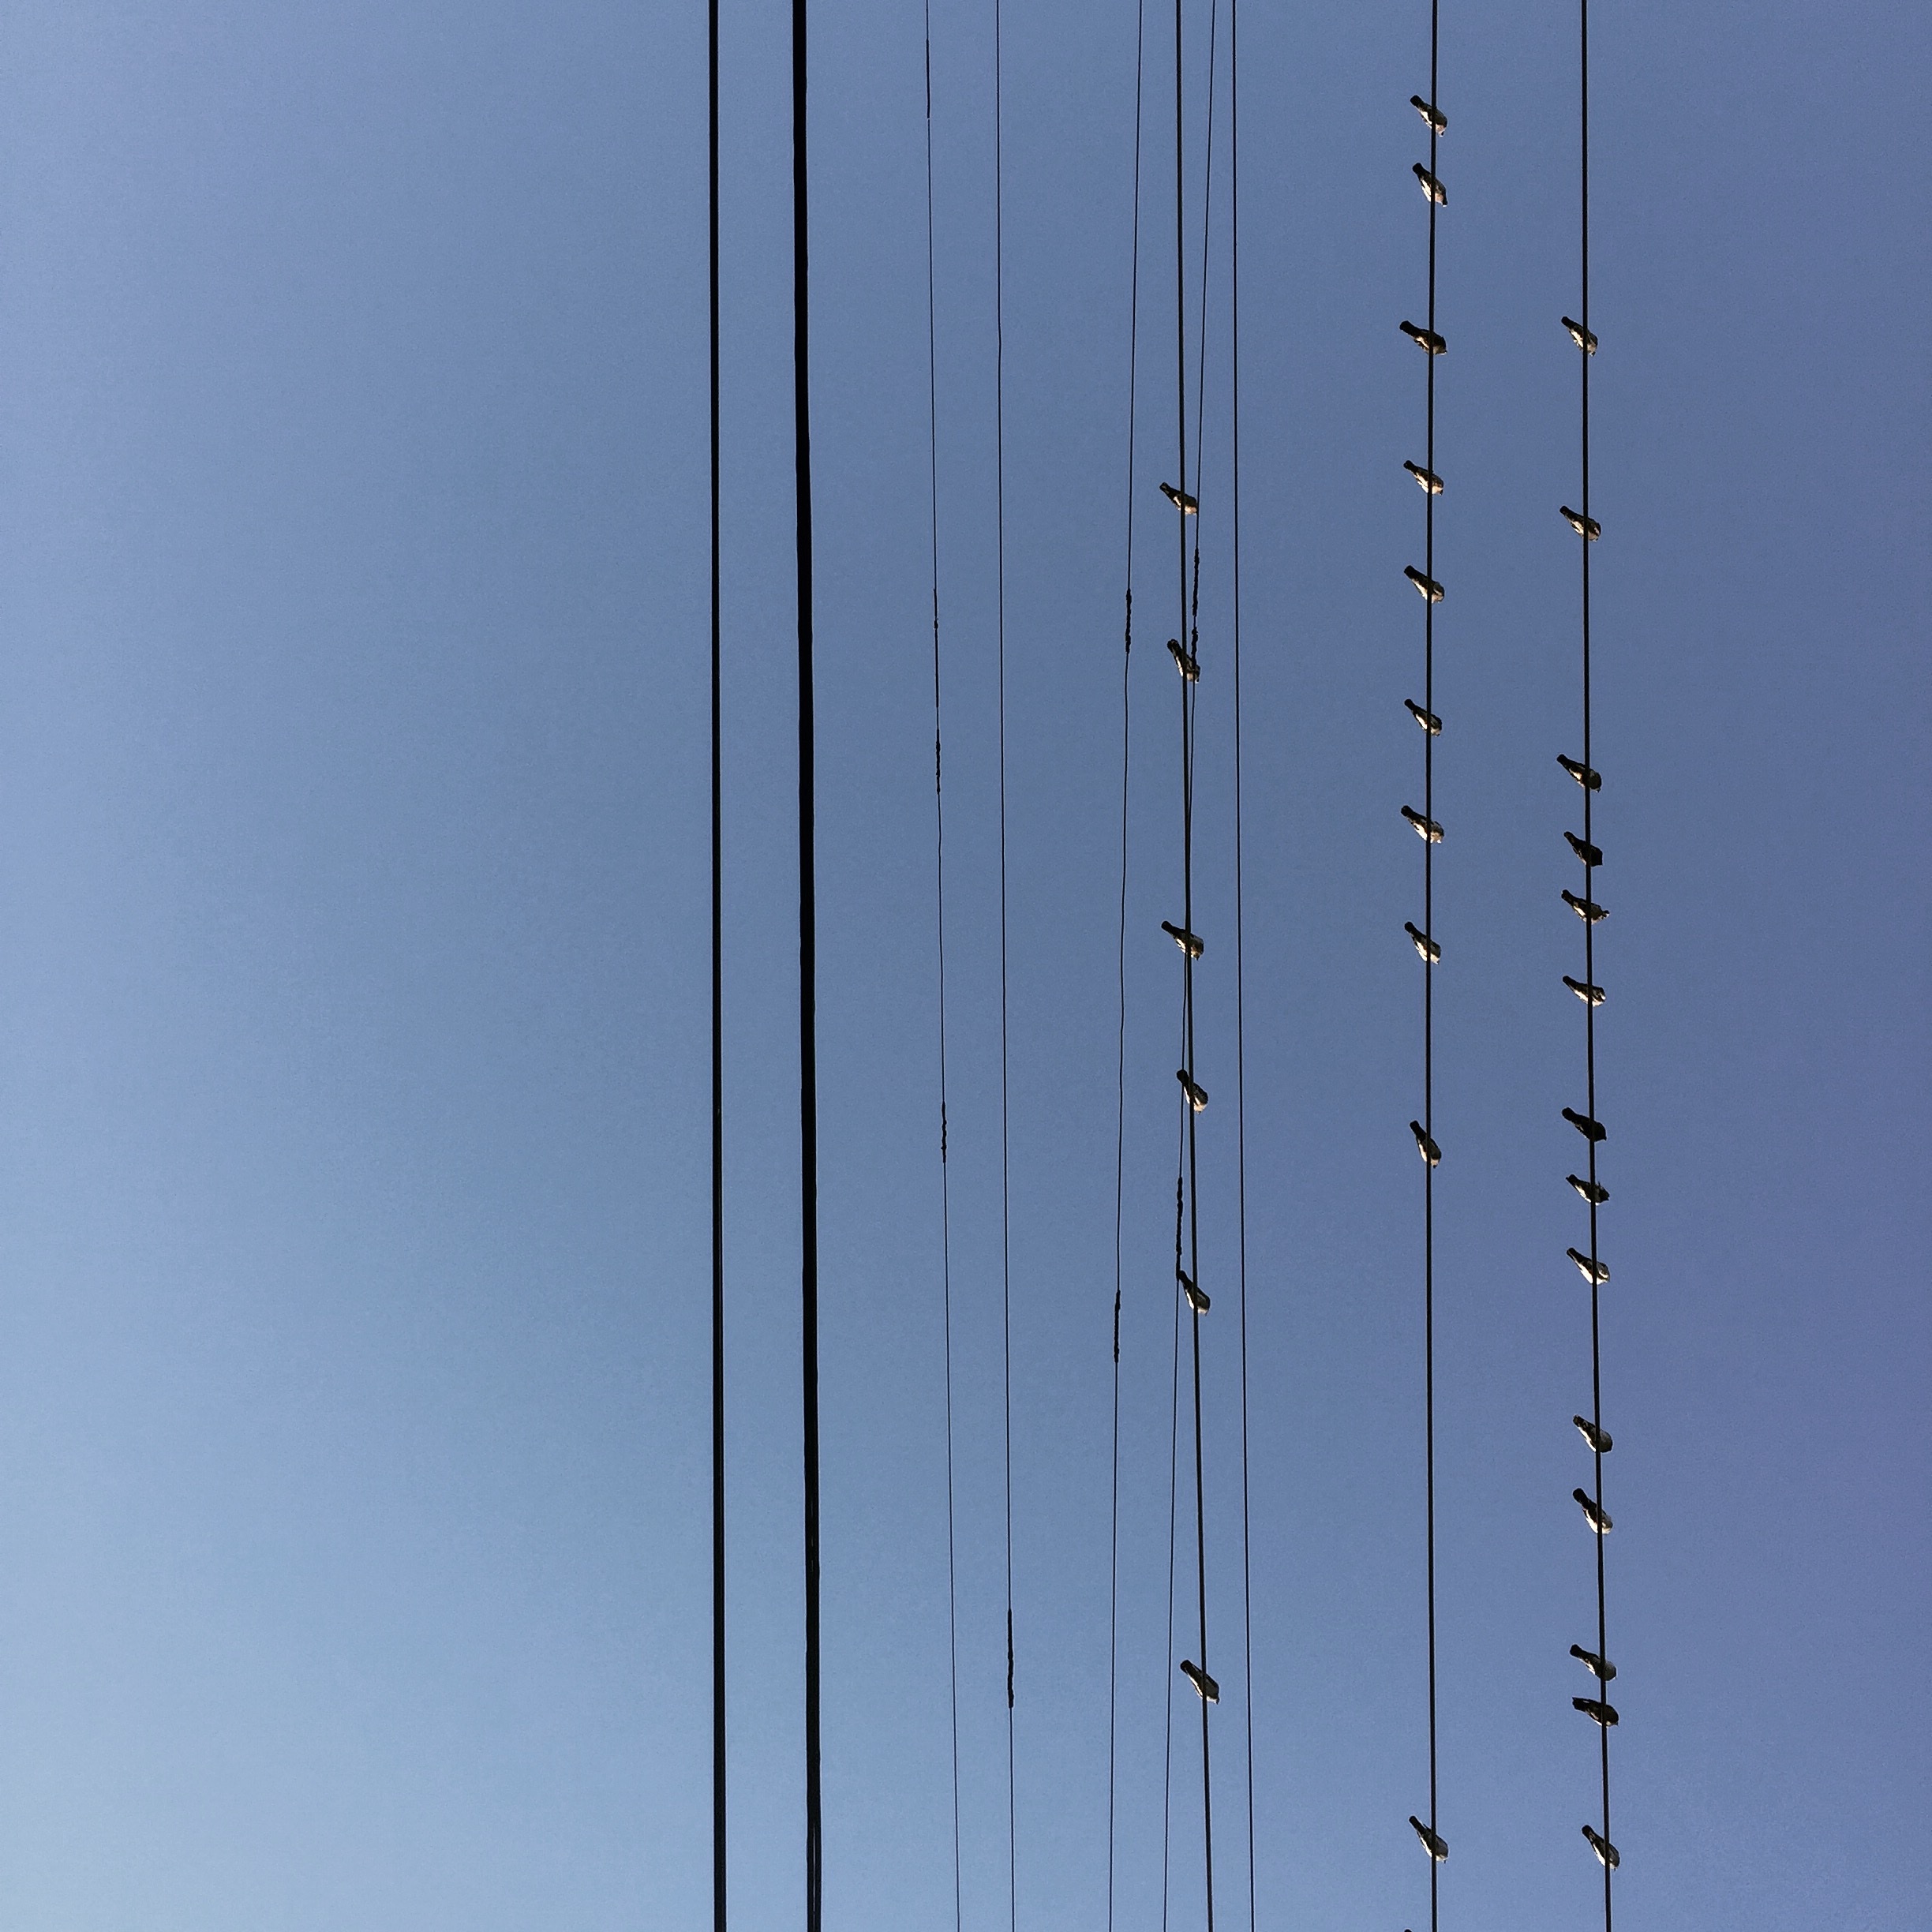
skyscraper, antenna, line, tower, mast, blue, electricity, lighting, outdoor structure, electronics accessory, overhead power line